Ruth Norman

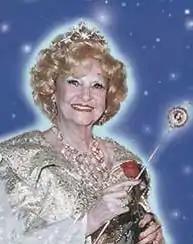
Ruth Norman, dressed as Queen Uriel

Ruth E. Norman (born Ruth Nields; August 18, 1900 – July 12, 1993), also known as Uriel, was an American religious leader who co-founded the Unarius Academy of Science, based in Southern California. Raised in California, Norman received little education and worked from an early age in a variety of jobs. In the 1940s, she developed an interest in psychic phenomena and past-life regression. These pursuits led to her introduction to Ernest Norman, a self-described psychic, in 1954. He engaged in channeling, past-life regression, and attempts at communication with extraterrestrials. She married Ernest, her fourth husband, in the mid-1950s. Together they published several books about his revelations and formed Unarius, an organization which later became known as the Unarius Academy of Science, to popularize his teachings. The couple discussed numerous details about their alleged past lives and spiritual visits to other planets, forming a mythology from these accounts.